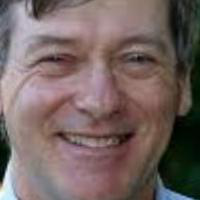
Age group: age 41-55